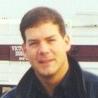
Age: 31